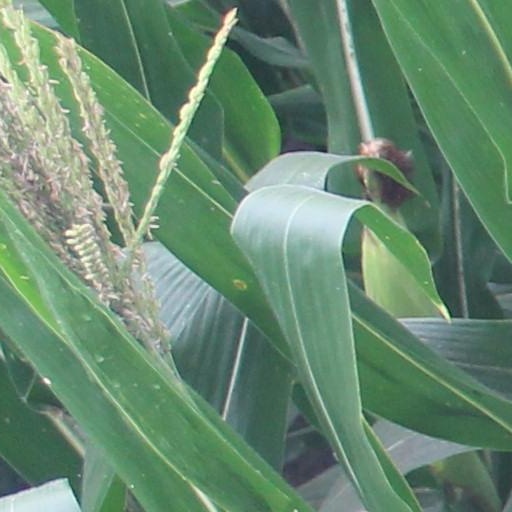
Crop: maize; corn